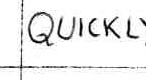
Label: quickly